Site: saxony
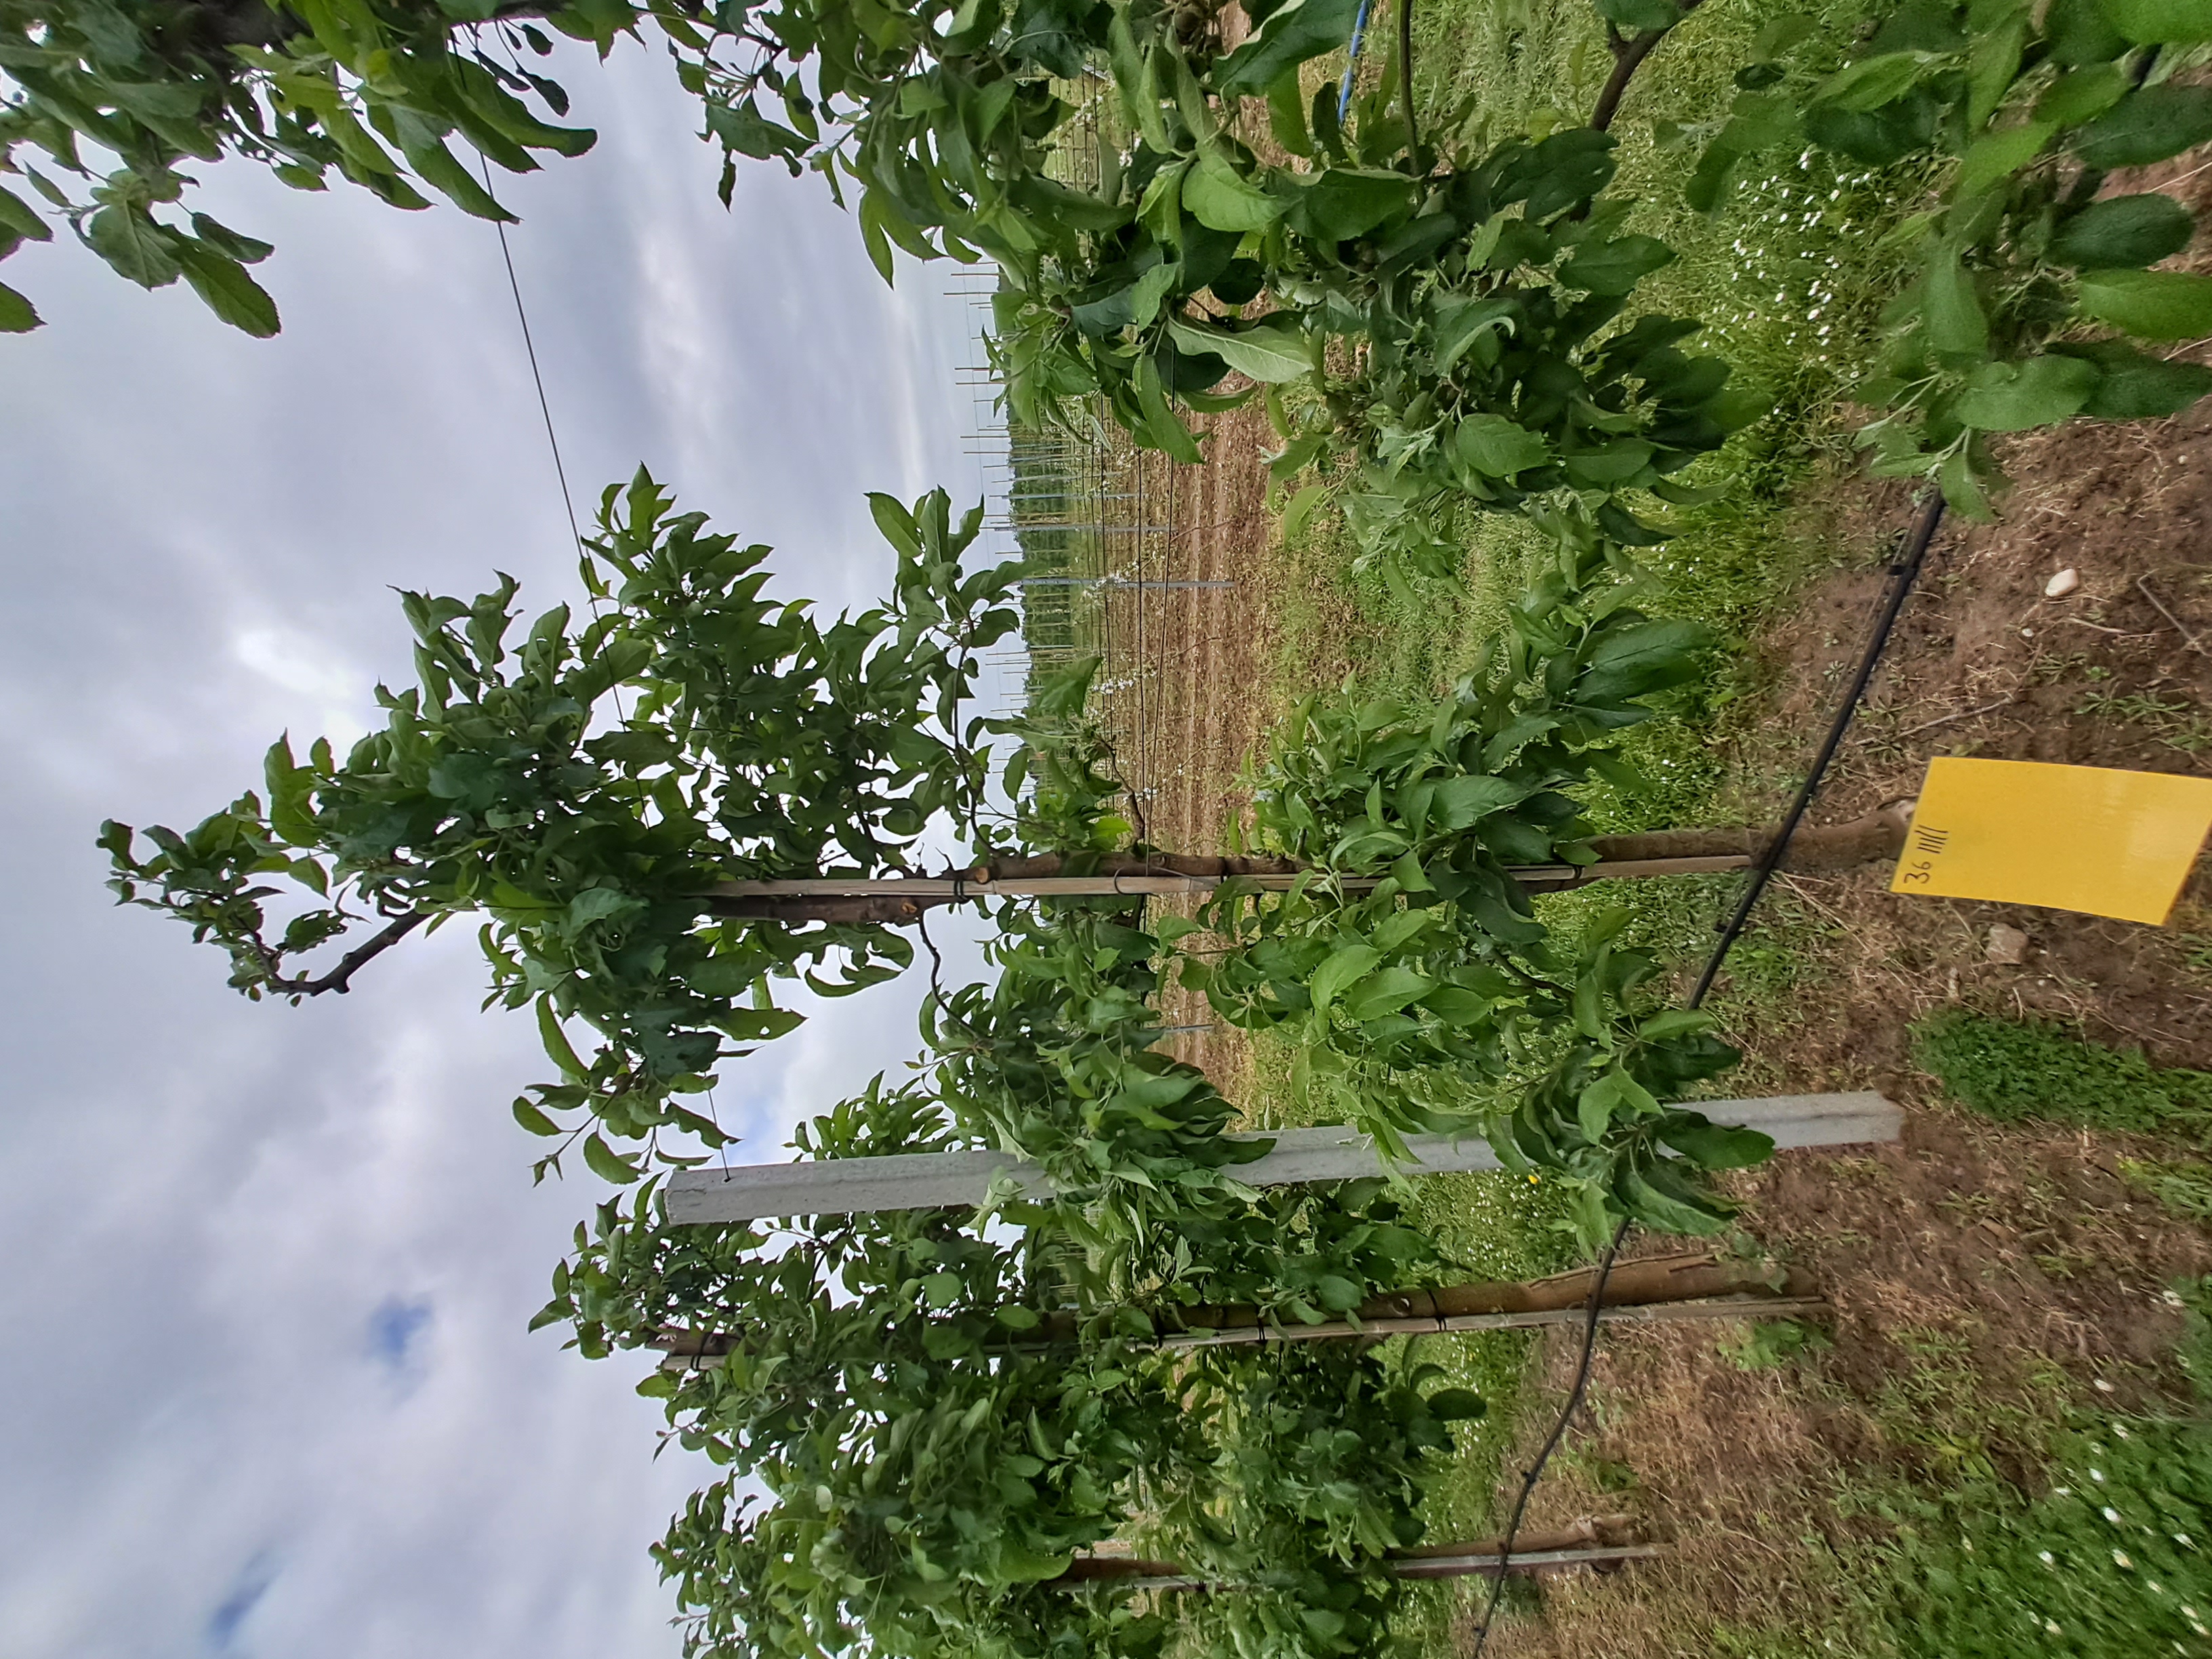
Growth stage (BBCH 71/72): Development of fruit